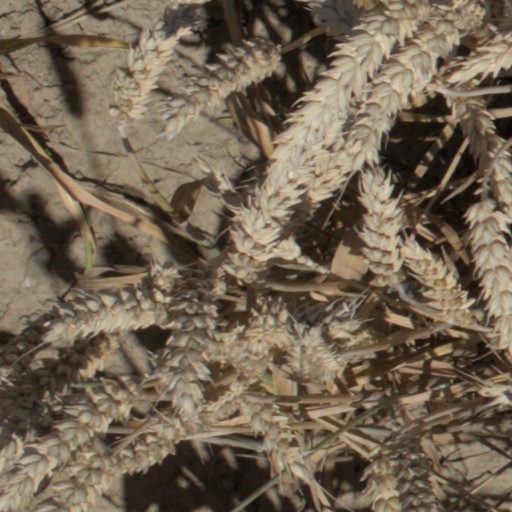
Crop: wheat